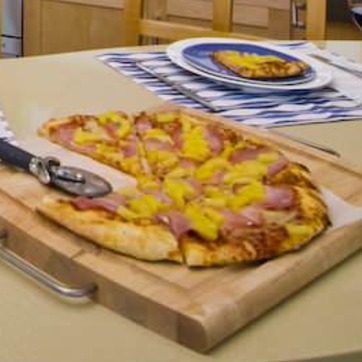
Material: food